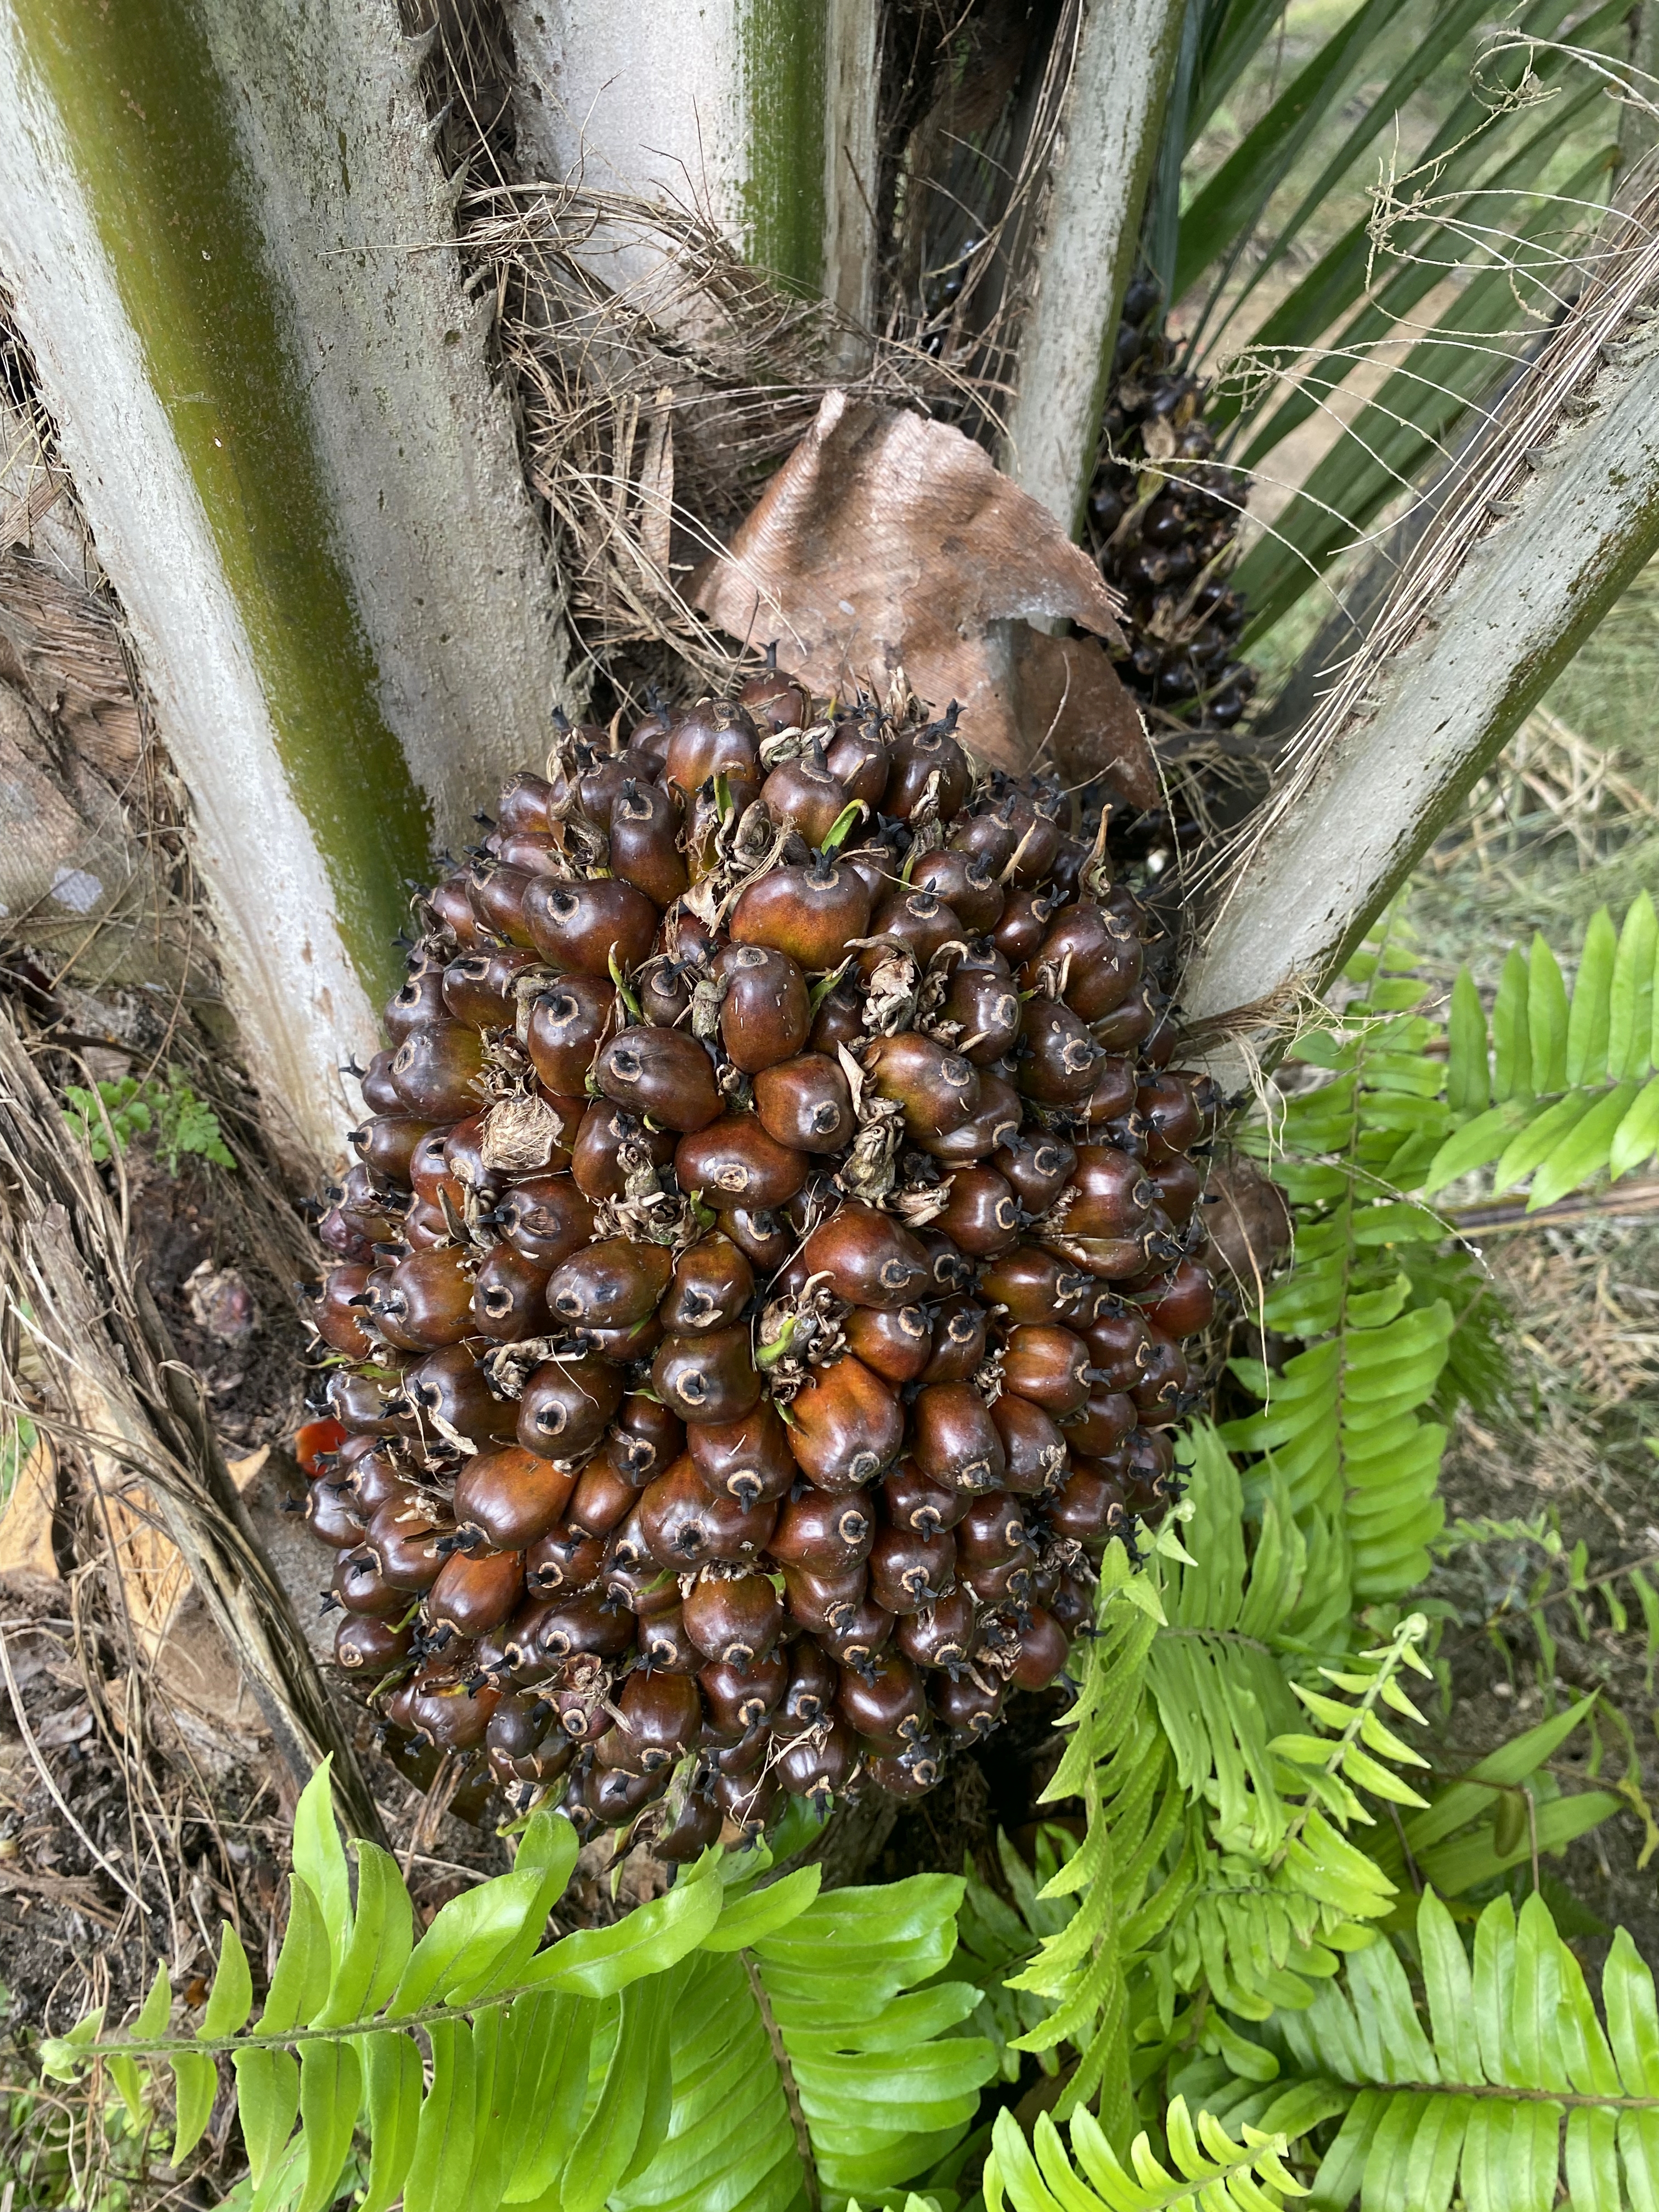
Ripeness: Unripe